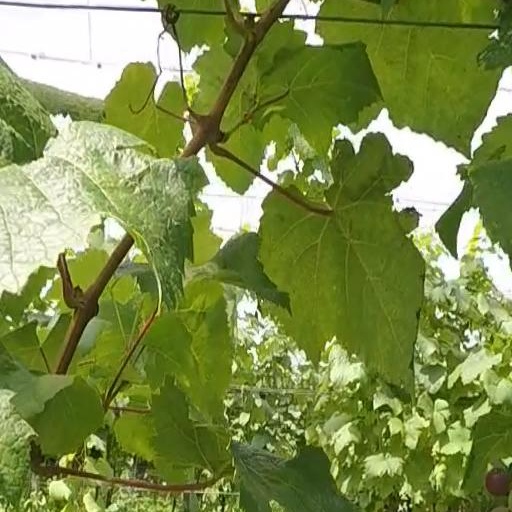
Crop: grape